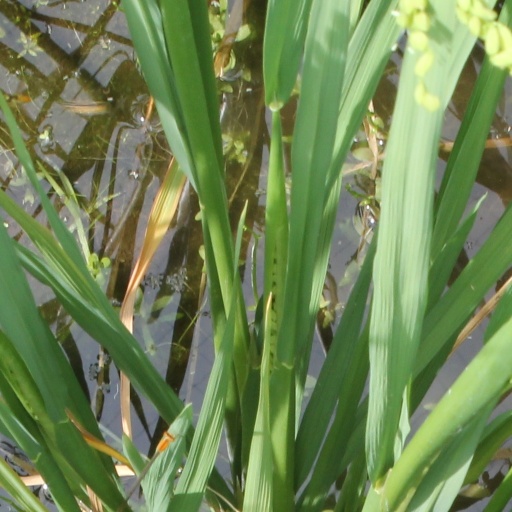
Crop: rice